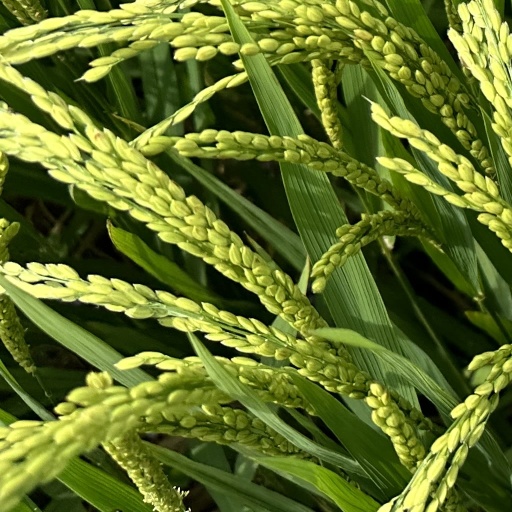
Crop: rice